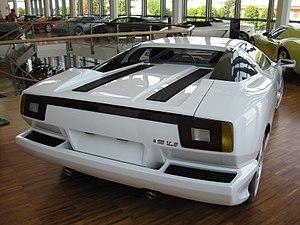
Musée Lamborghini - Prototype P 140 - V10 - 1988